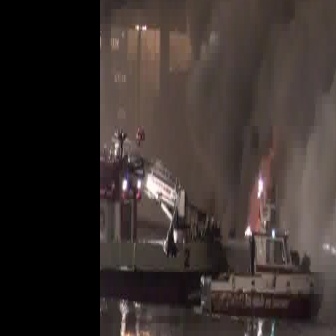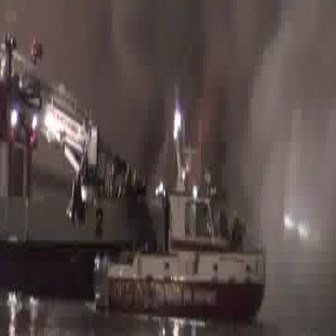
  Please identify the target specified by the bounding box [198,198,323,323] in the first image and locate it in the second image. Return the coordinates in [x_min,y_min,x_max,y_max] format.
Answer: [91,147,266,322]